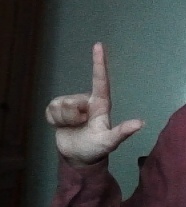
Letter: laam